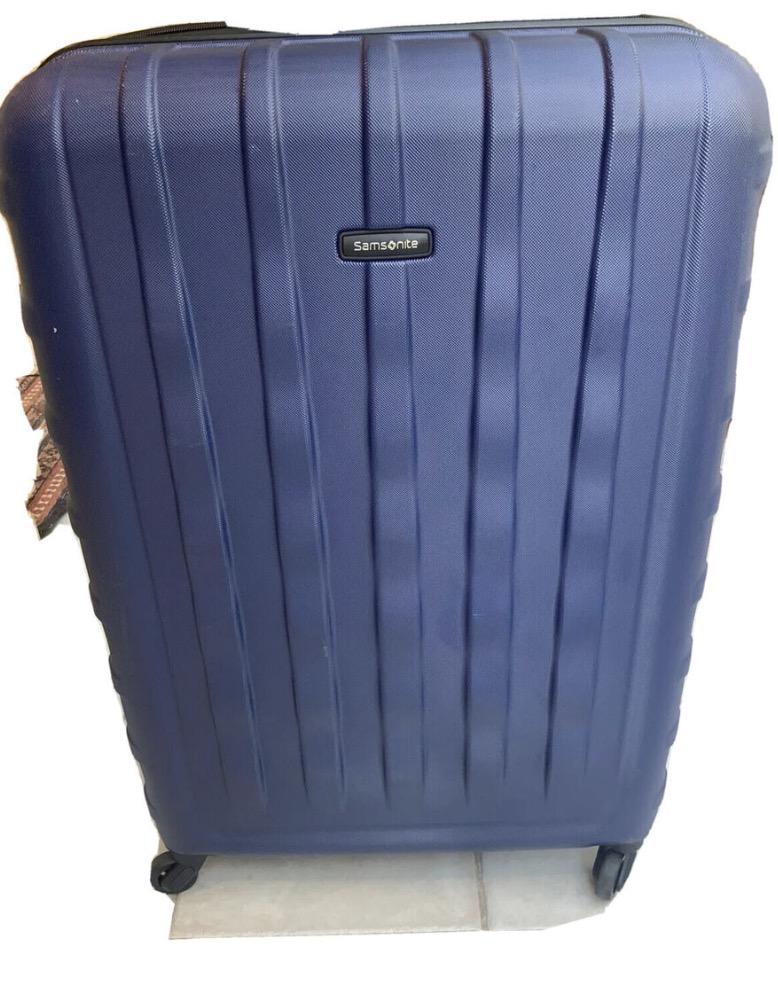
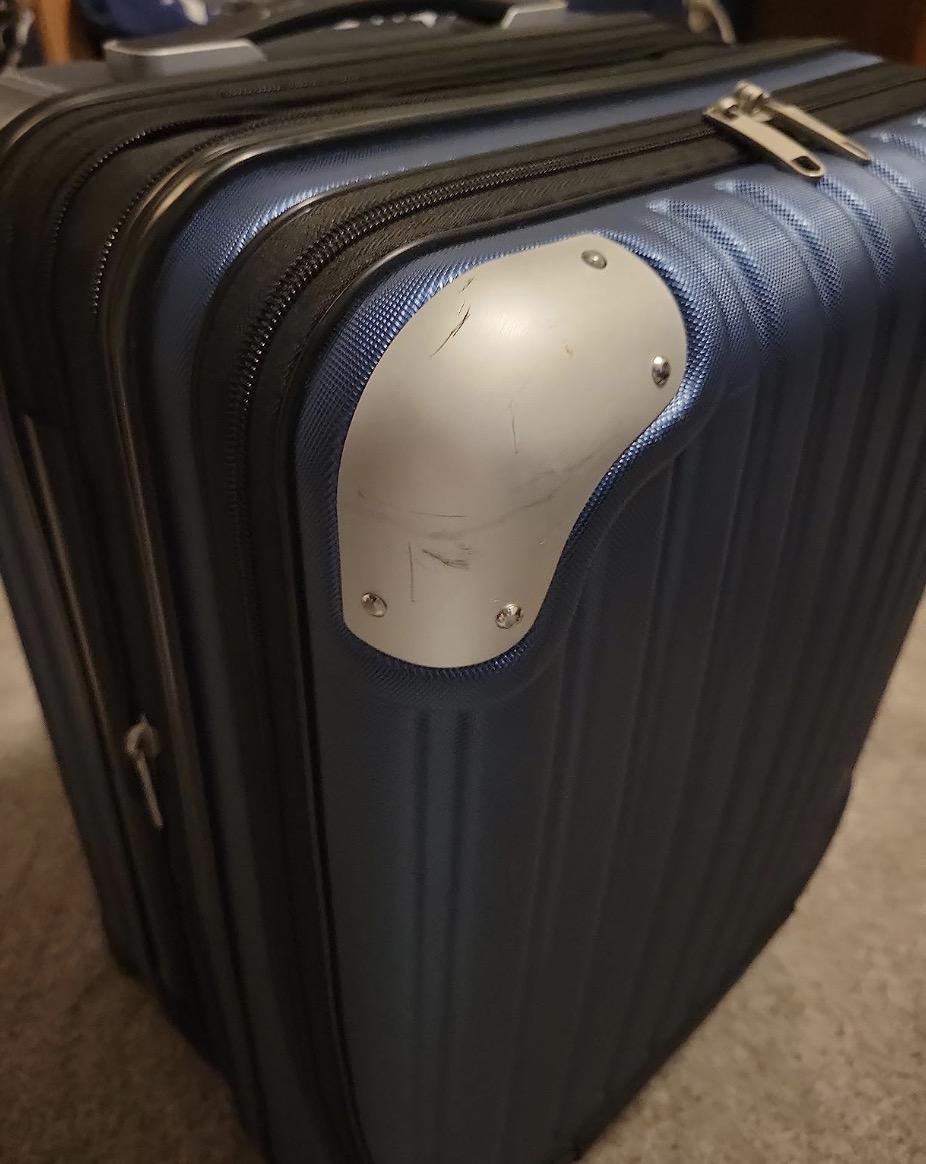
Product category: items_tea
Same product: no